Lyndon Terracini

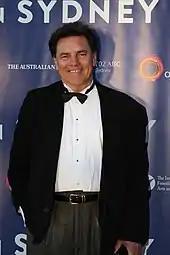
Lyndon Terracini, 2012

Lyndon William Terracini (born 1950), is an Australian operatic baritone and from 2009 to October 2022 artistic director of Opera Australia.